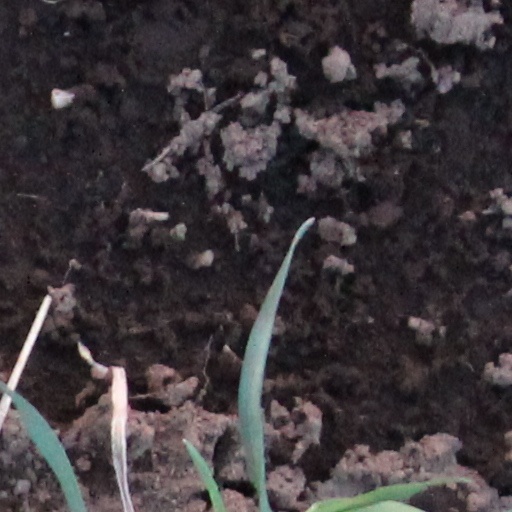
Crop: wheat